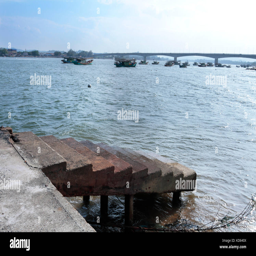
pier and fishing boats in the distance